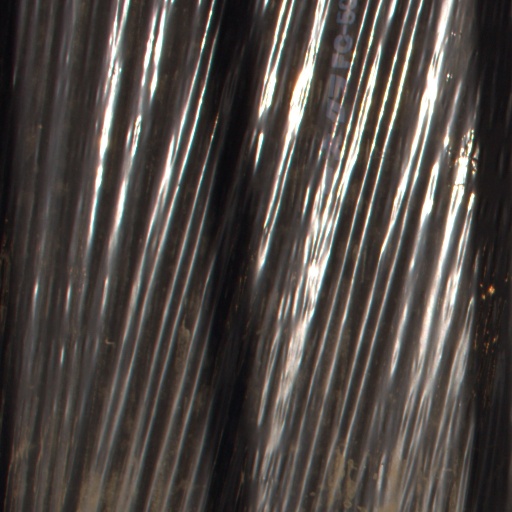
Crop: Jerusalem artichoke